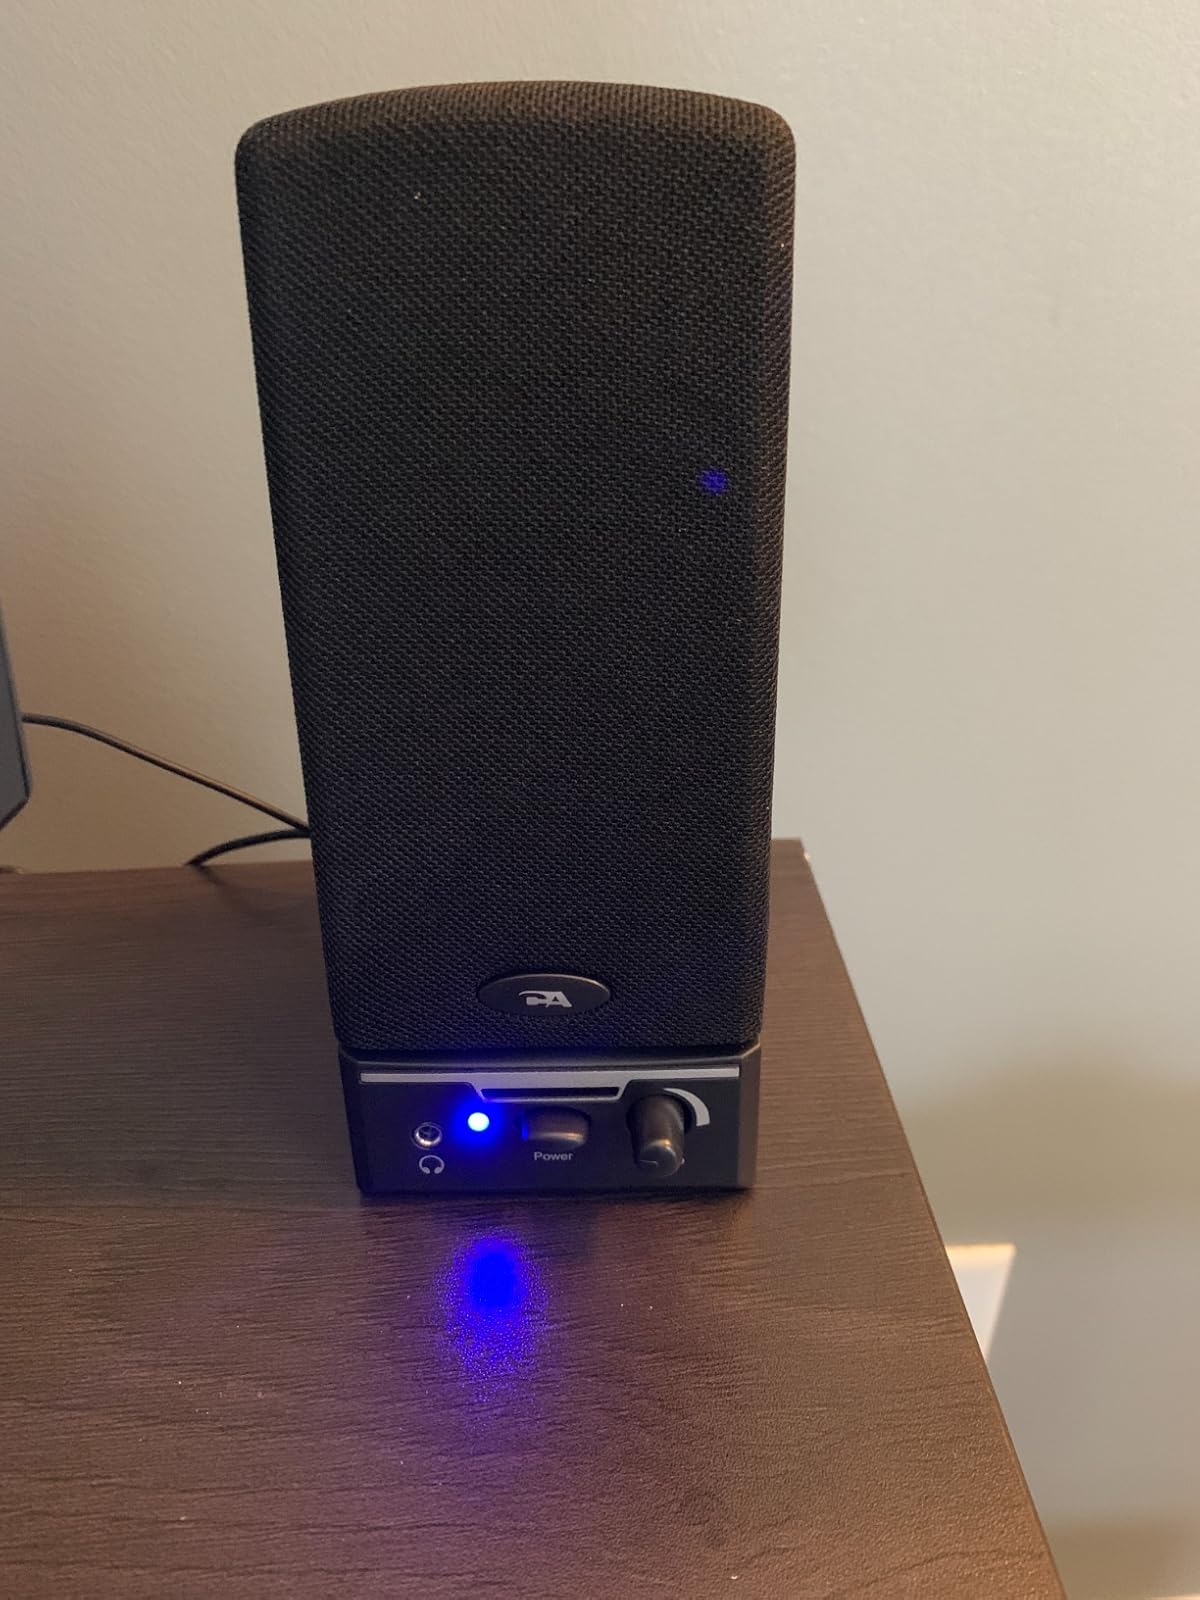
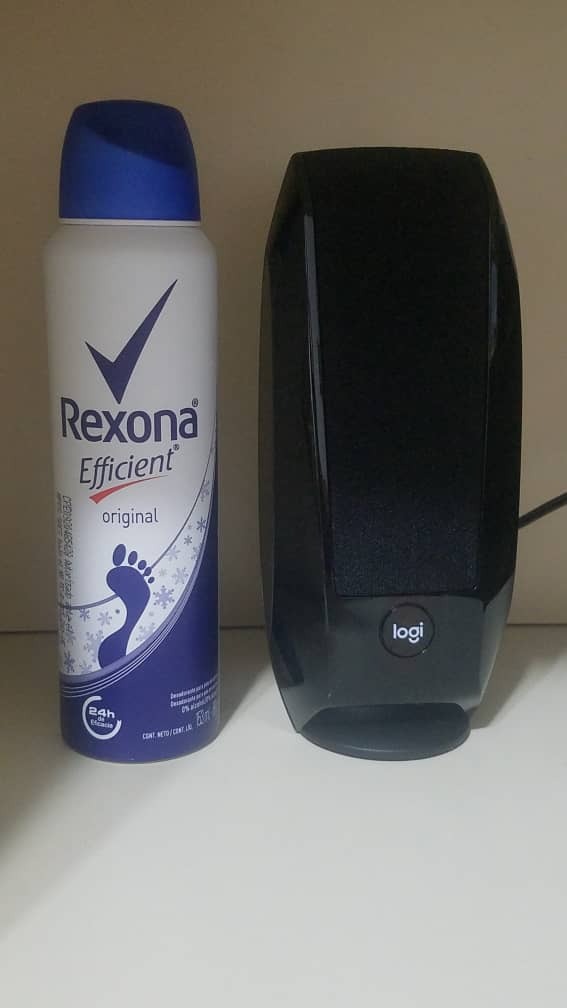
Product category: speaker
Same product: no